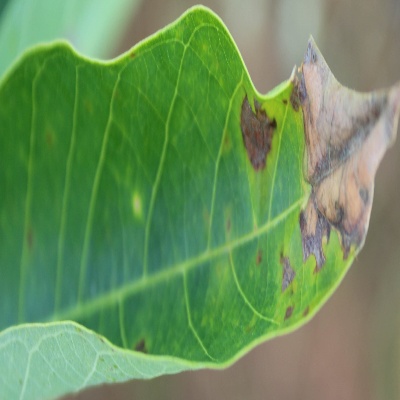
Crop: Cassava
Condition: bacterial blight